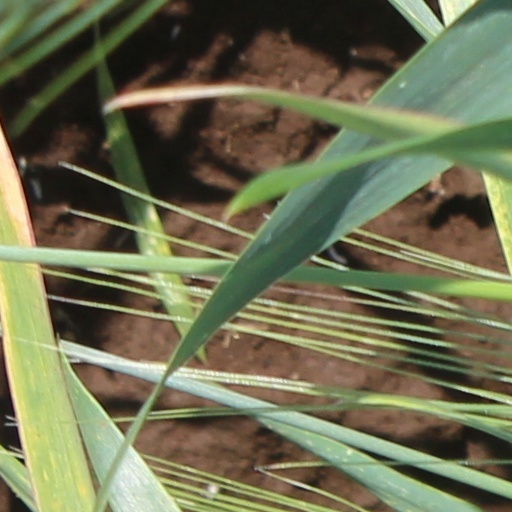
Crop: wheat